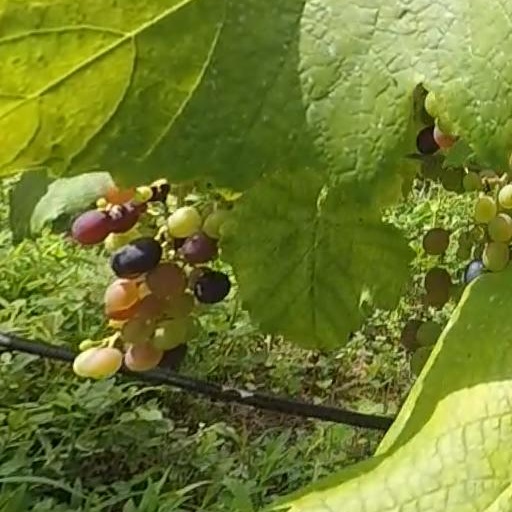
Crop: grape